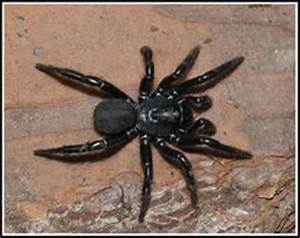
Label: spider